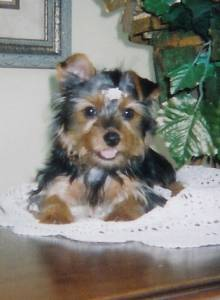
Breed: yorkshire terrier